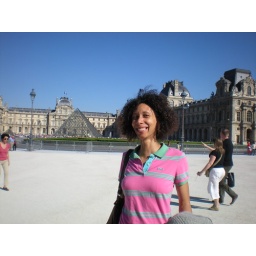
I'm standing in front of the pink arch, seen in the next photo.